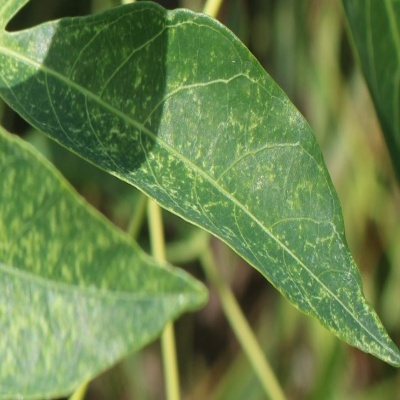
Crop: Cassava
Condition: green mite